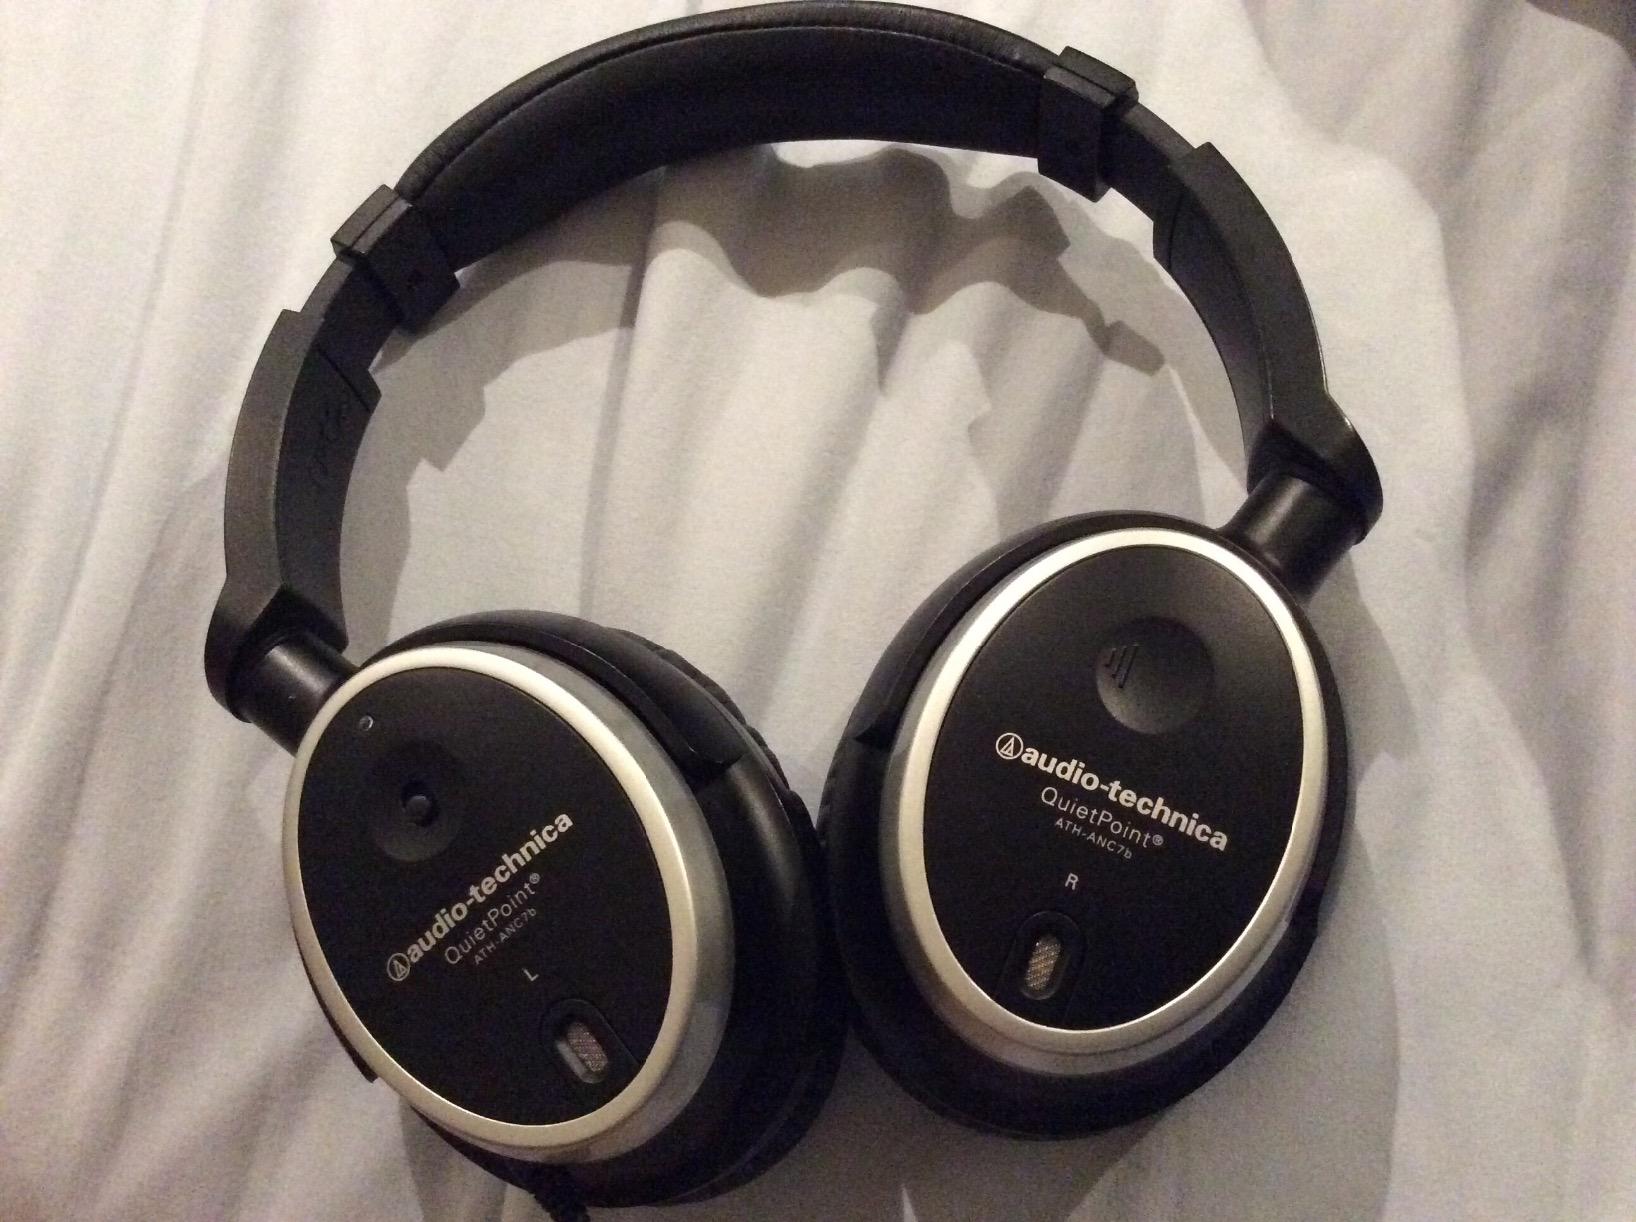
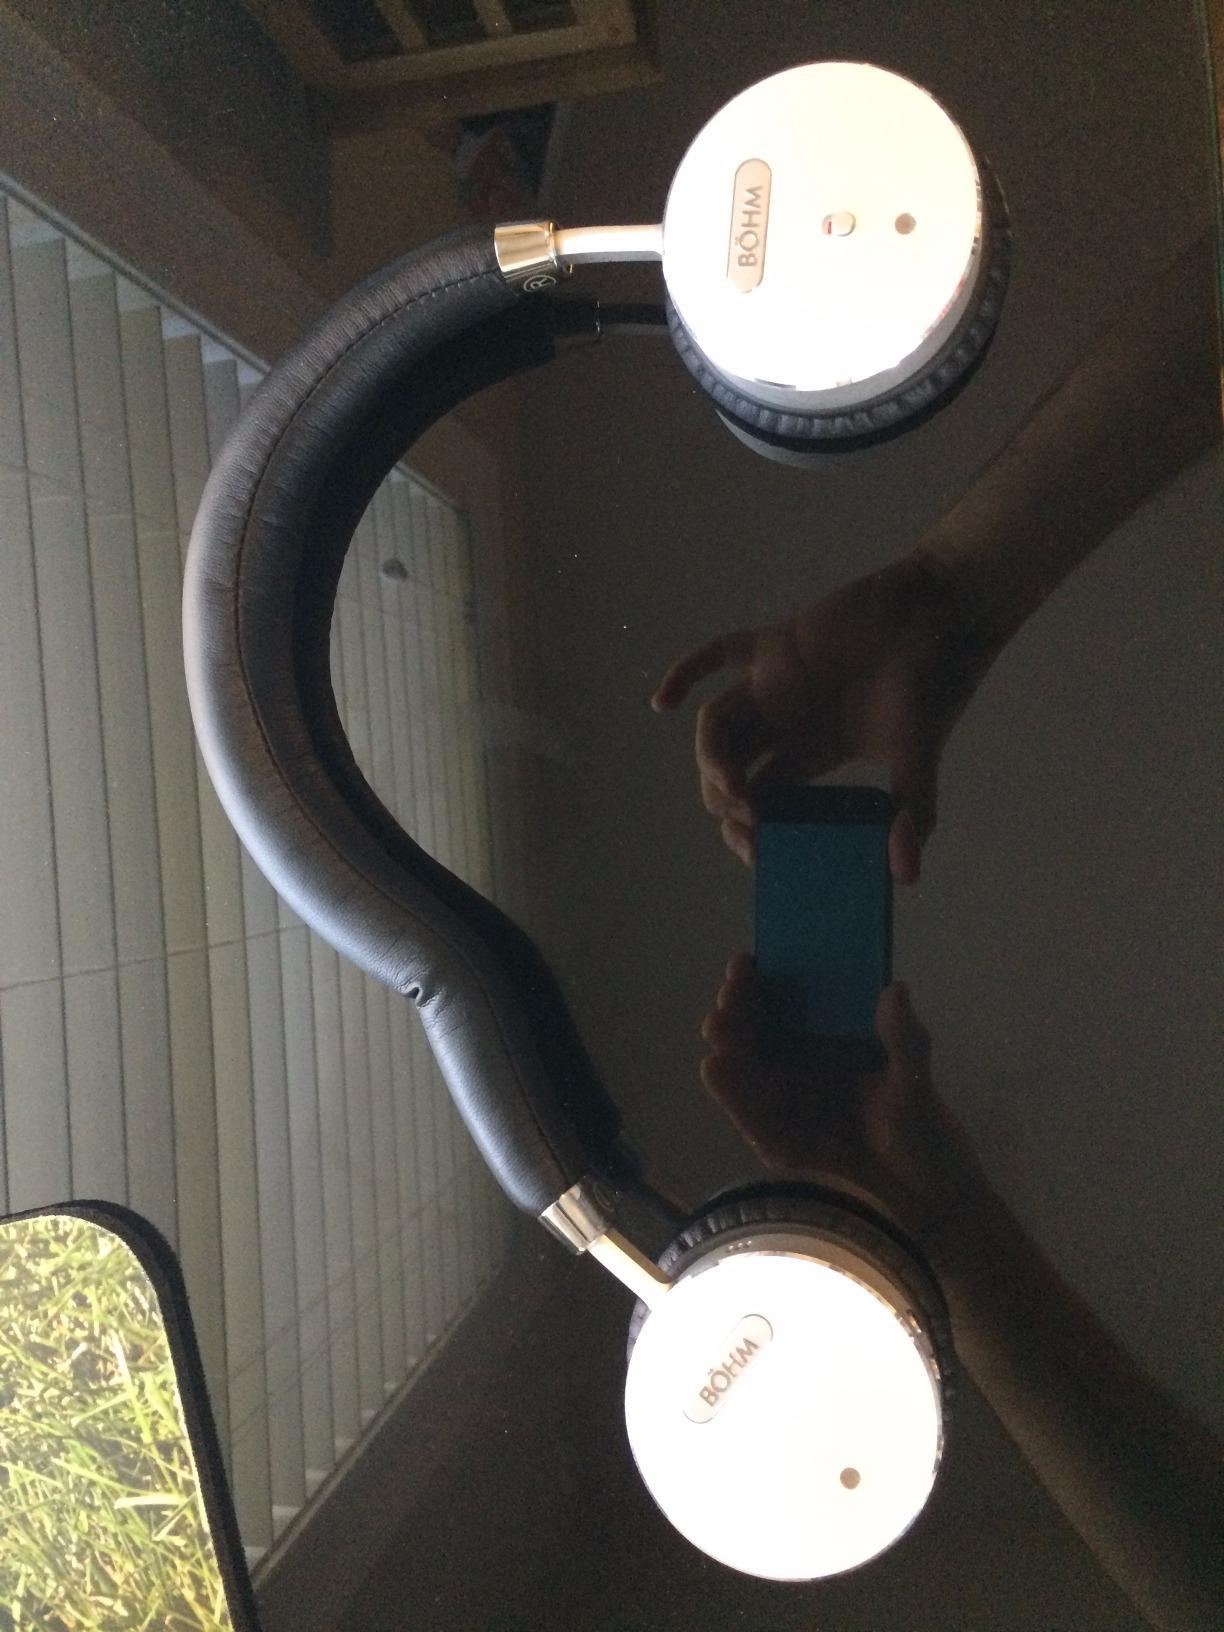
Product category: headphones
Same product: no